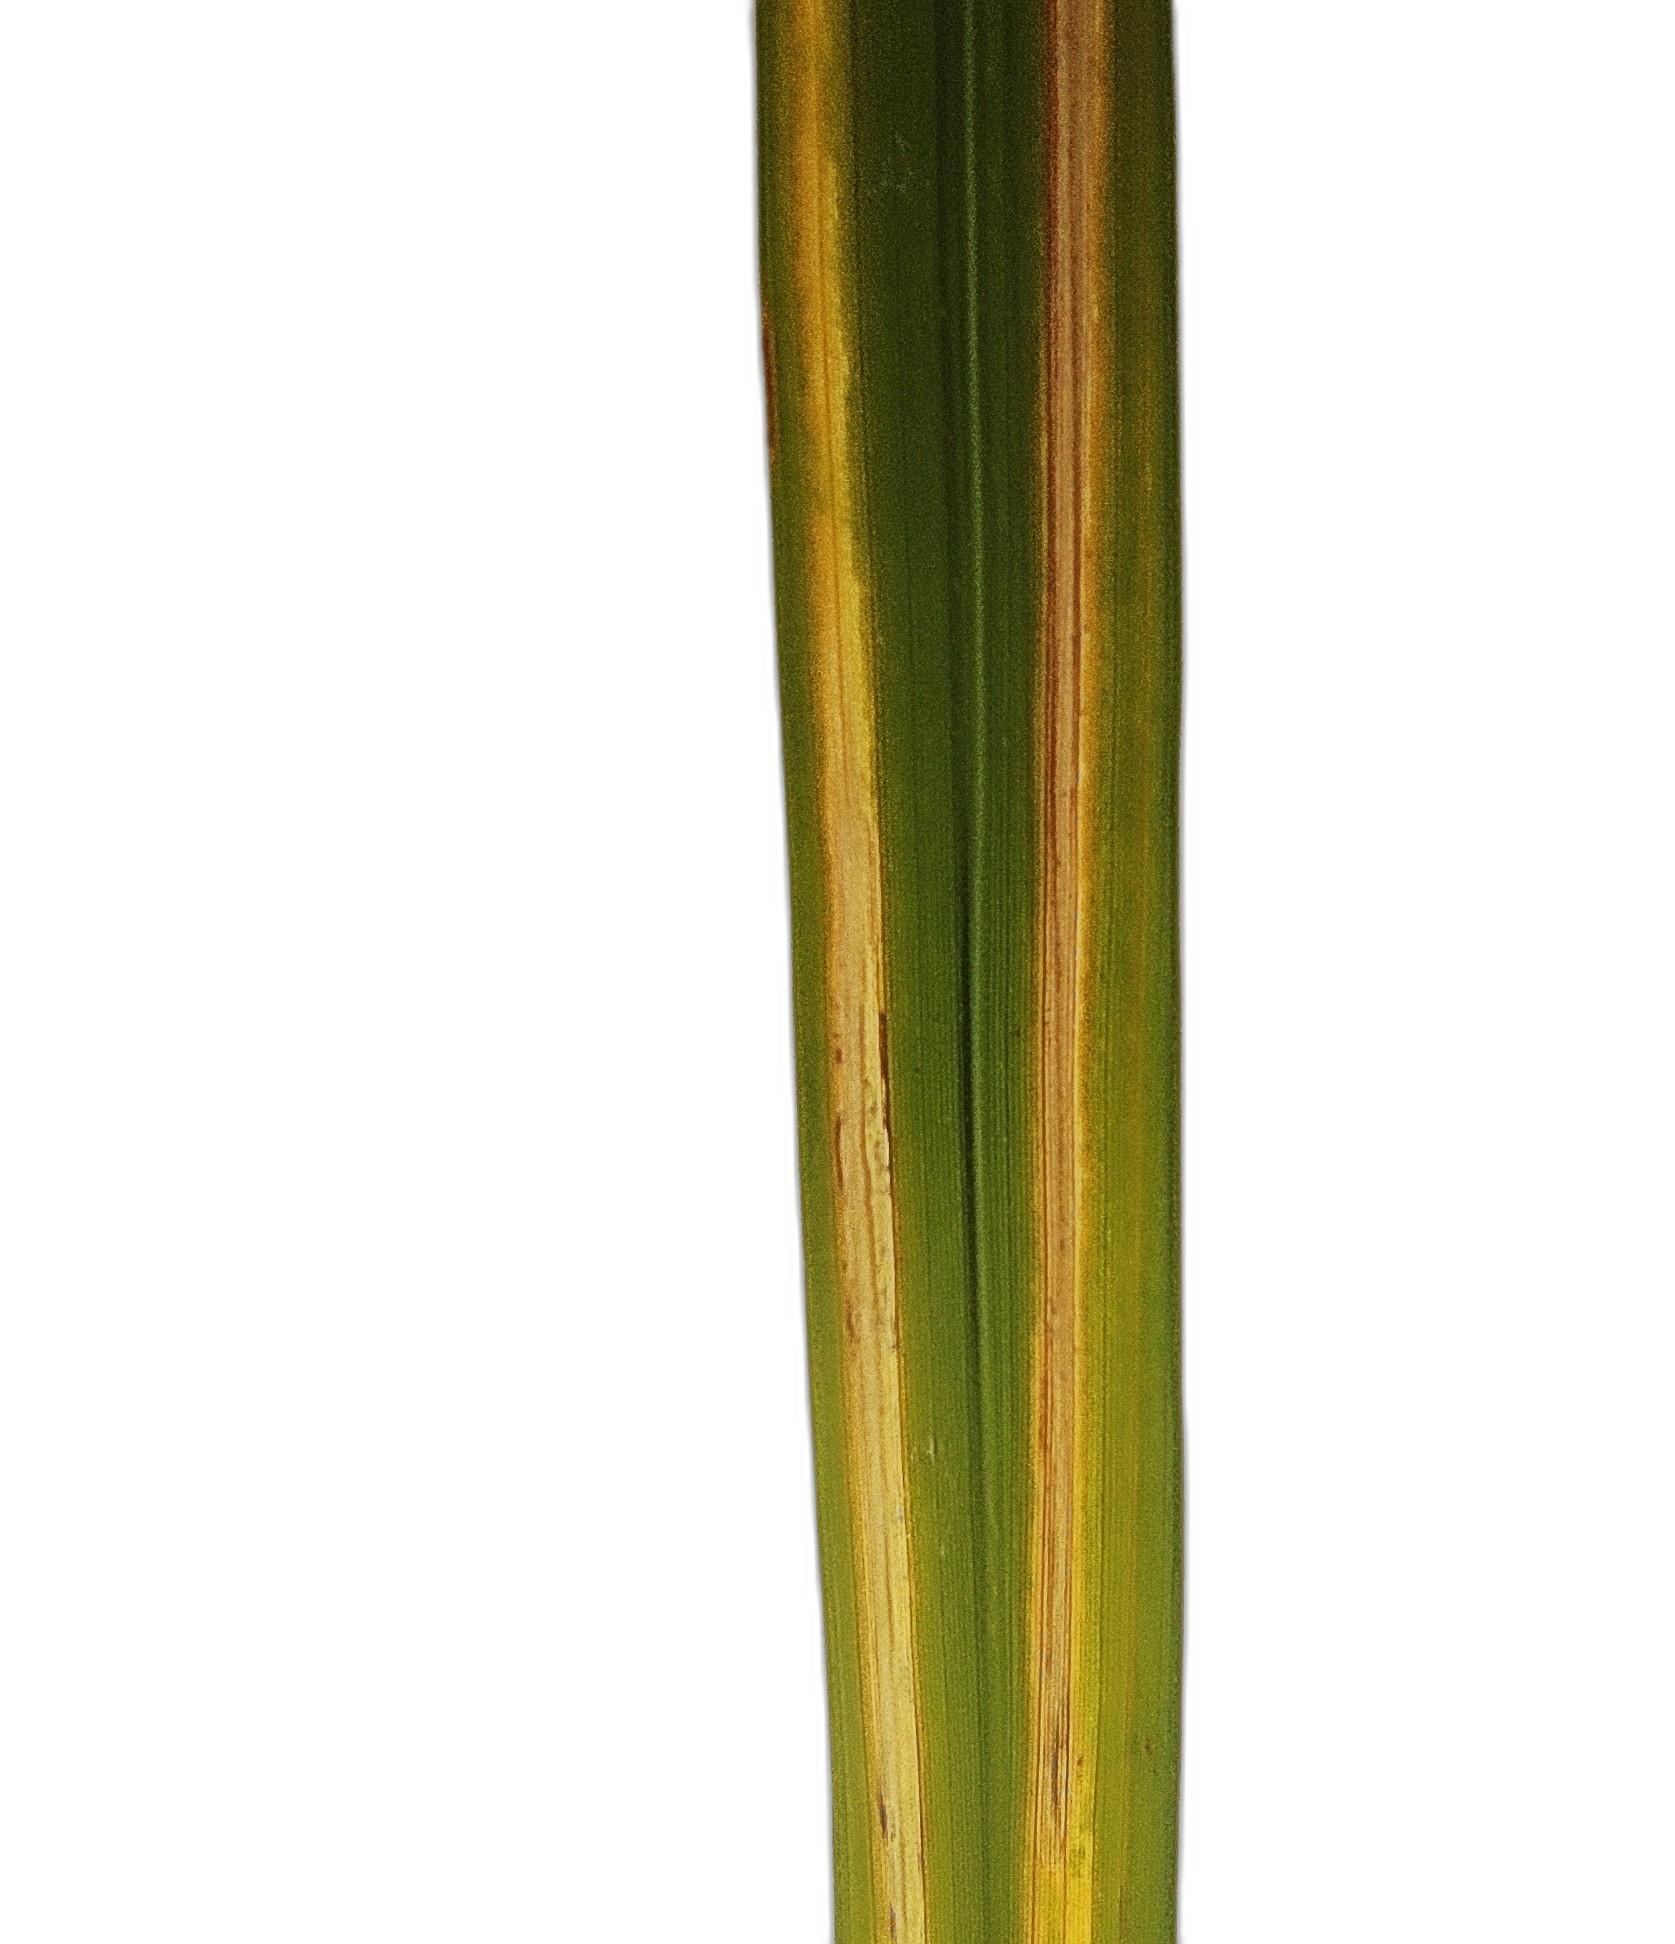
Label: Rice Stripes